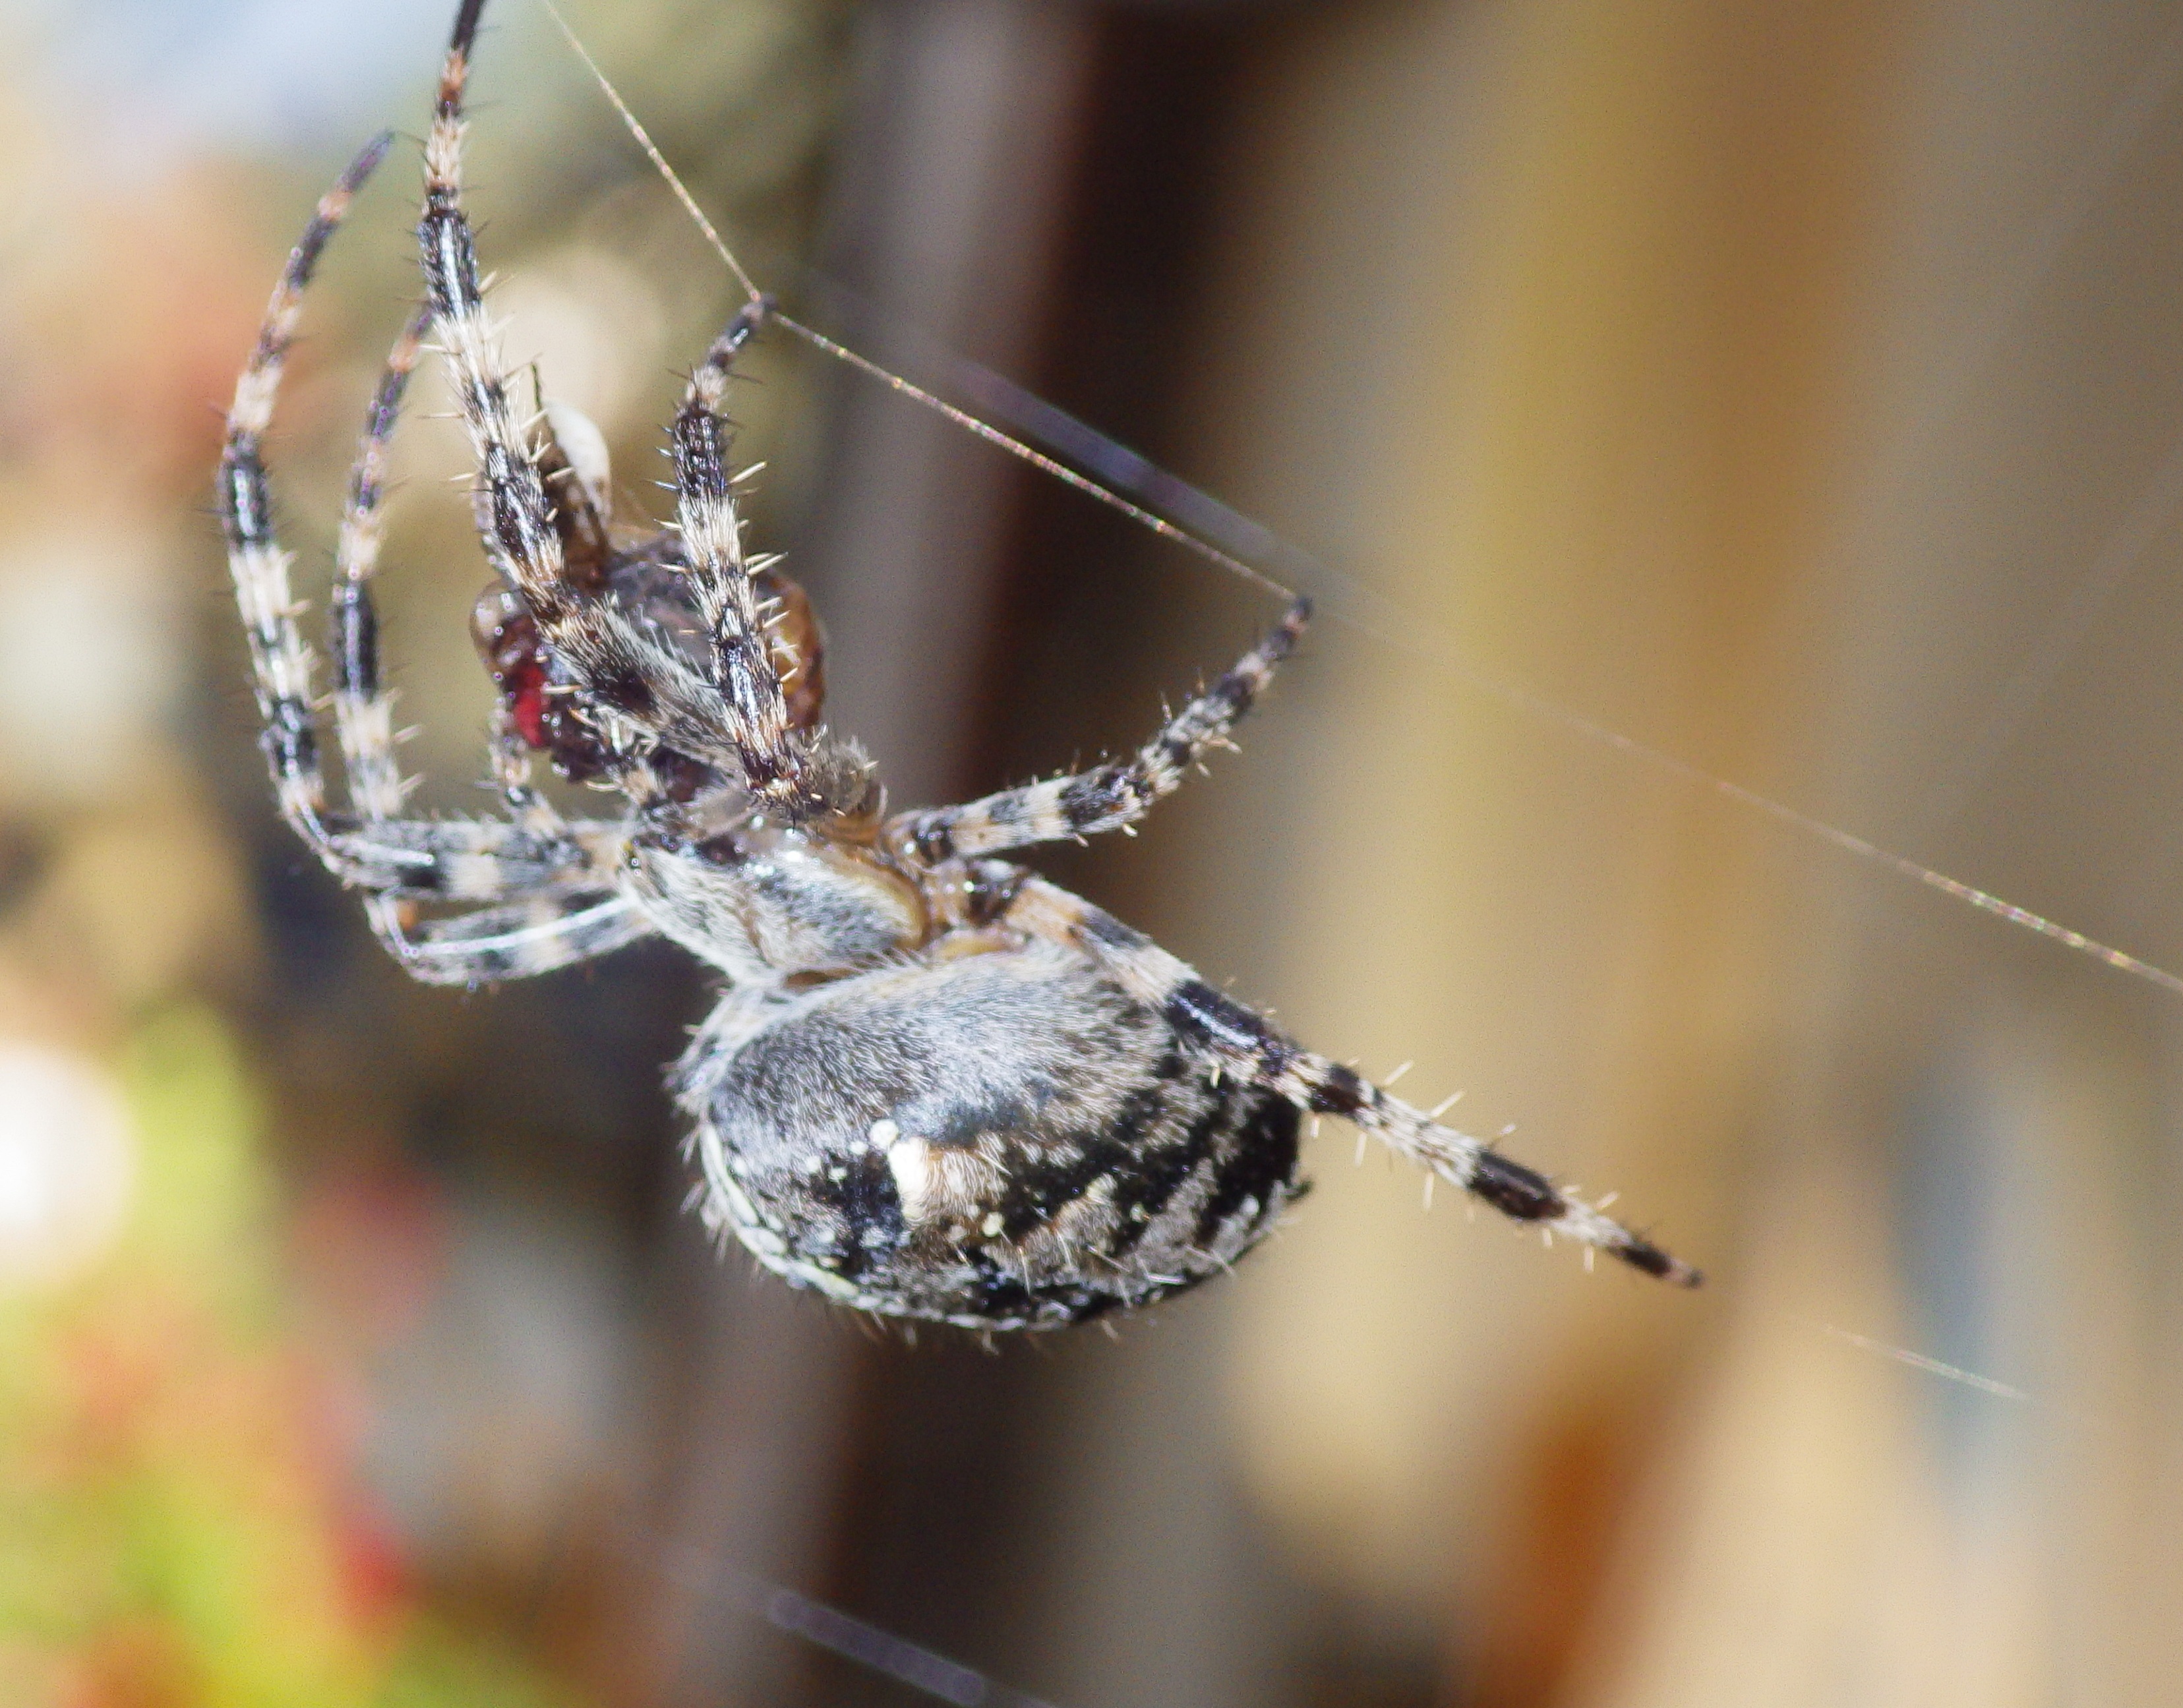
branch, photography, animal, insect, fauna, invertebrate, cobweb, close up, spider, arachnid, macro photography, arthropod, european garden spider, araneus, orb weaver spider